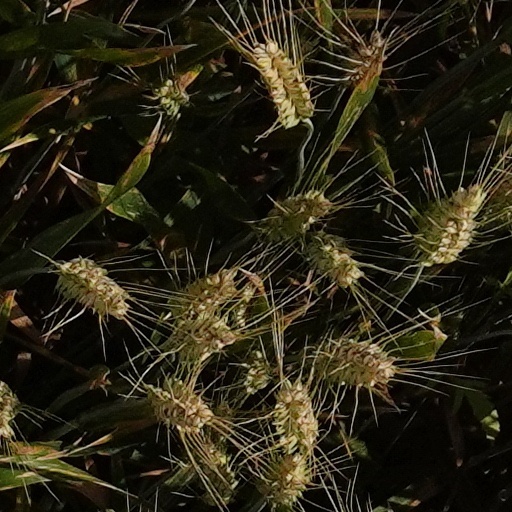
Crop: wheat